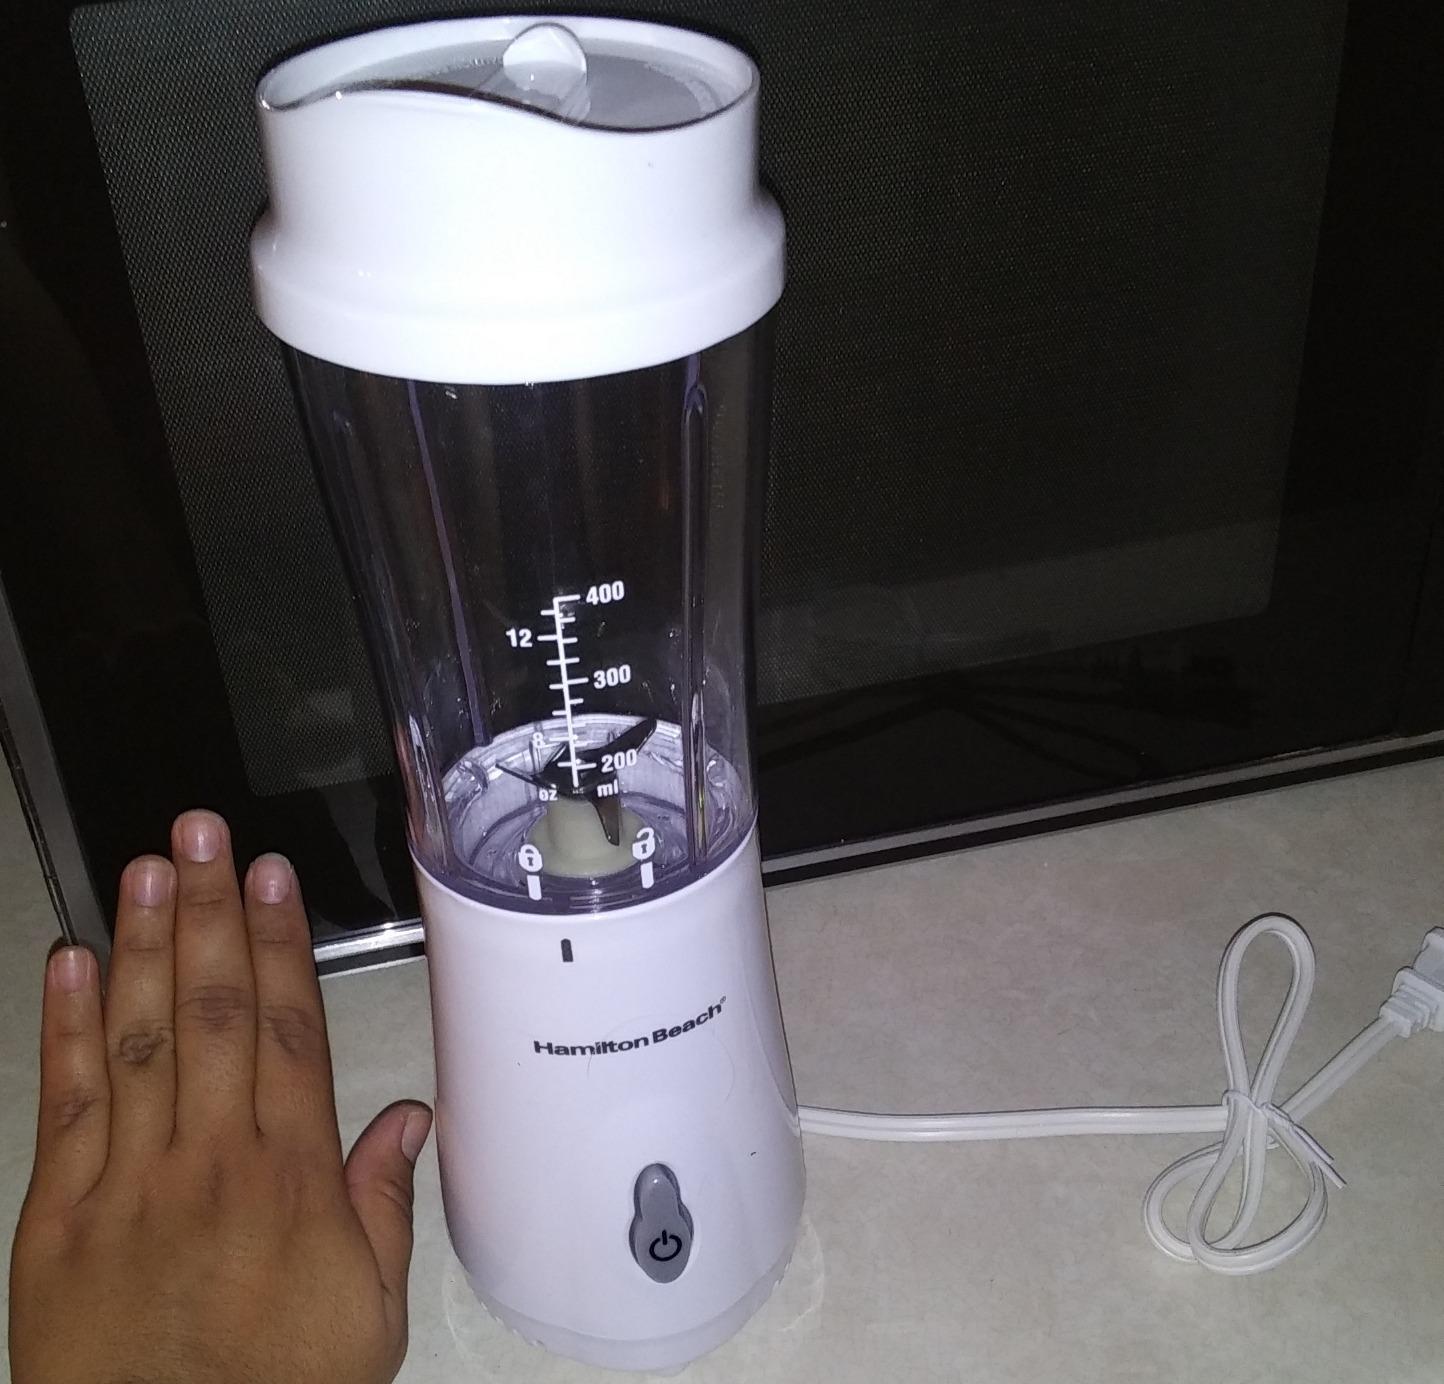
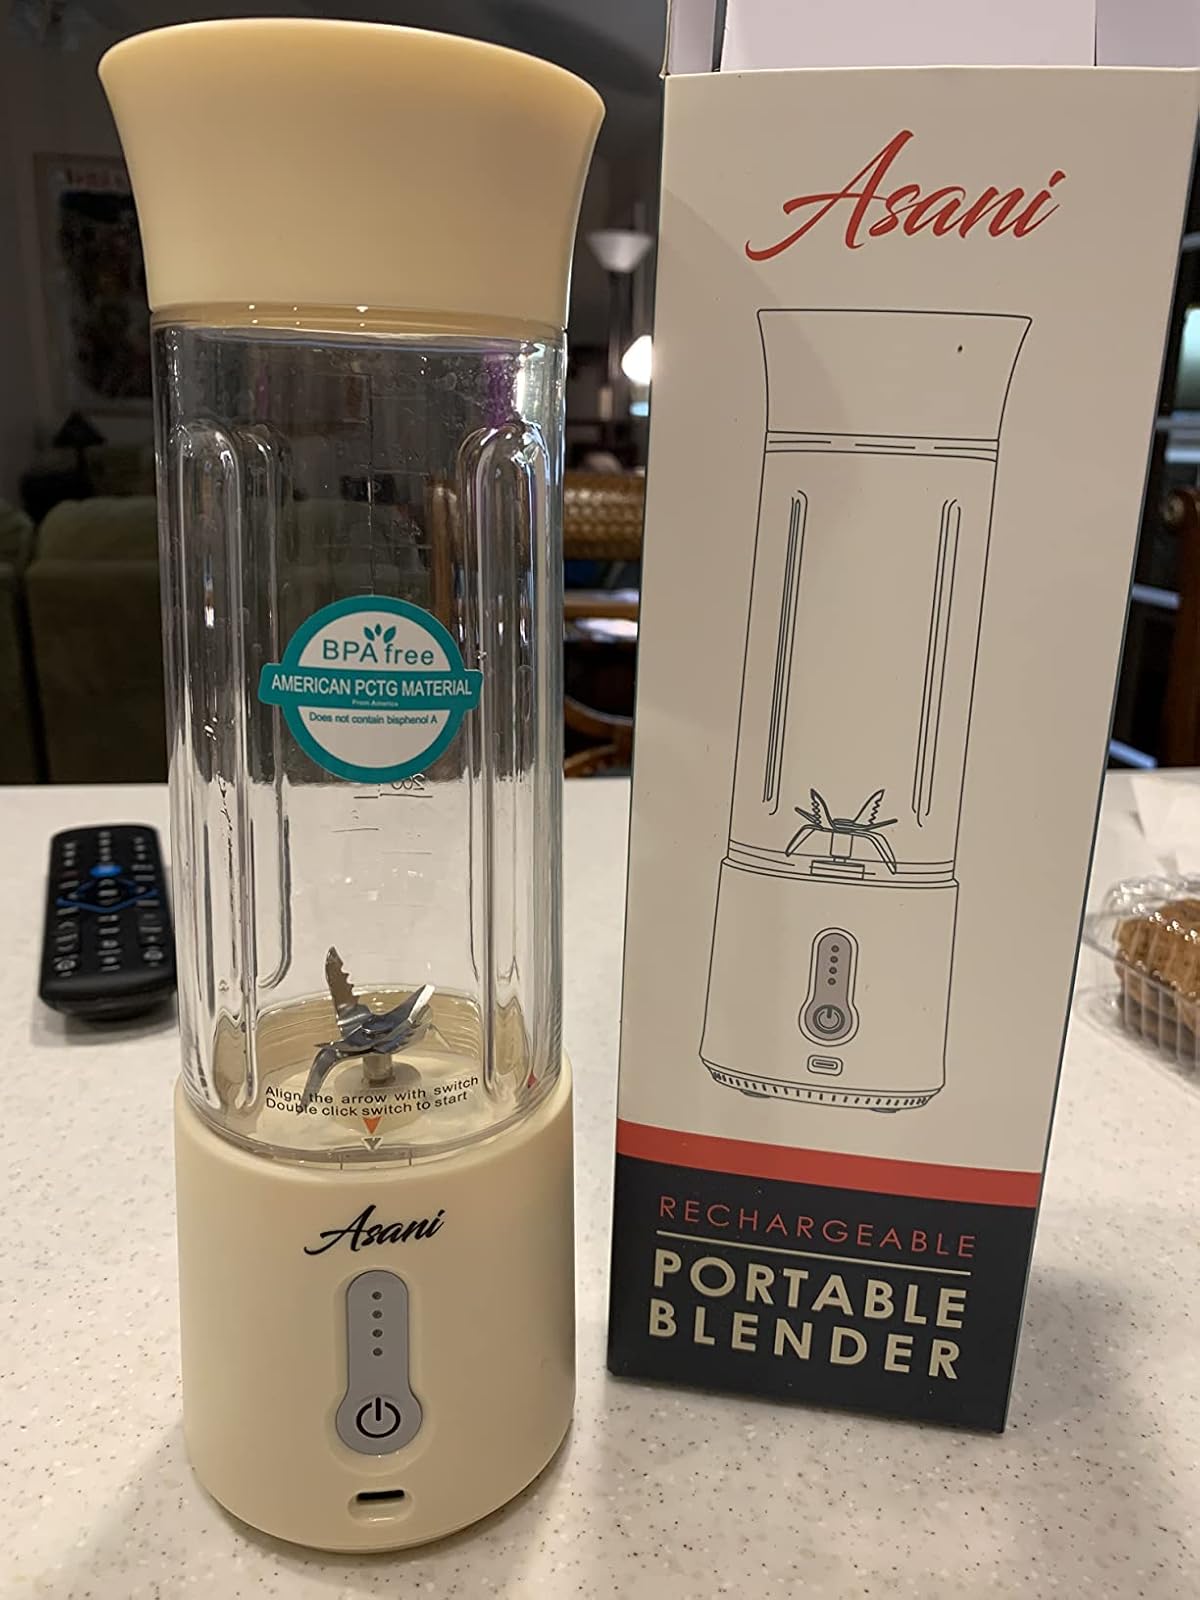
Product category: items_blender
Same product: no